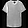
Label: T - shirt / top